Upper mantle

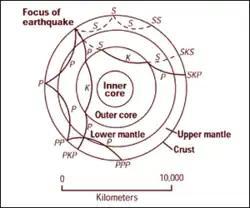
Cross-section of the Earth, showing the paths of earthquake waves. The paths curve because the different rock types found at different depths change the waves' speed. S waves do not travel through the core

The boundary between the upper and lower mantle is a discontinuity. Earthquakes at shallow depths result from strike-slip faulting; however, below about , the hot, high-pressure conditions inhibit further seismicity. The mantle is viscous and incapable of faulting. However, in subduction zones, earthquakes are observed down to .